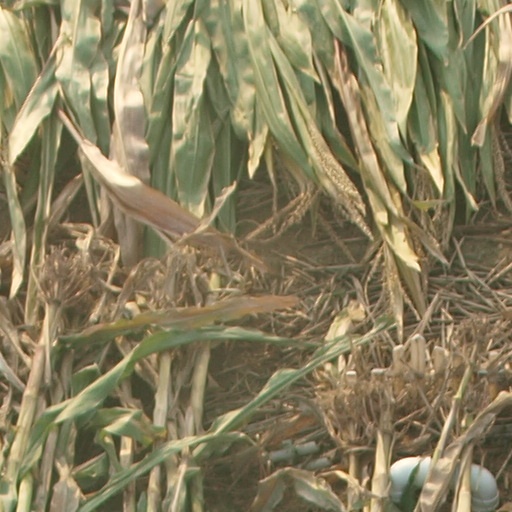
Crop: maize; corn